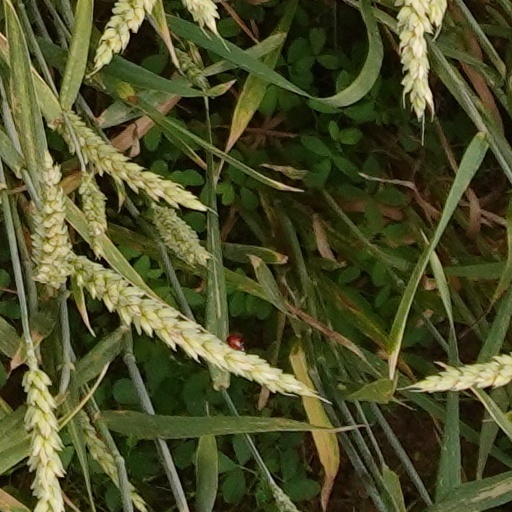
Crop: wheat